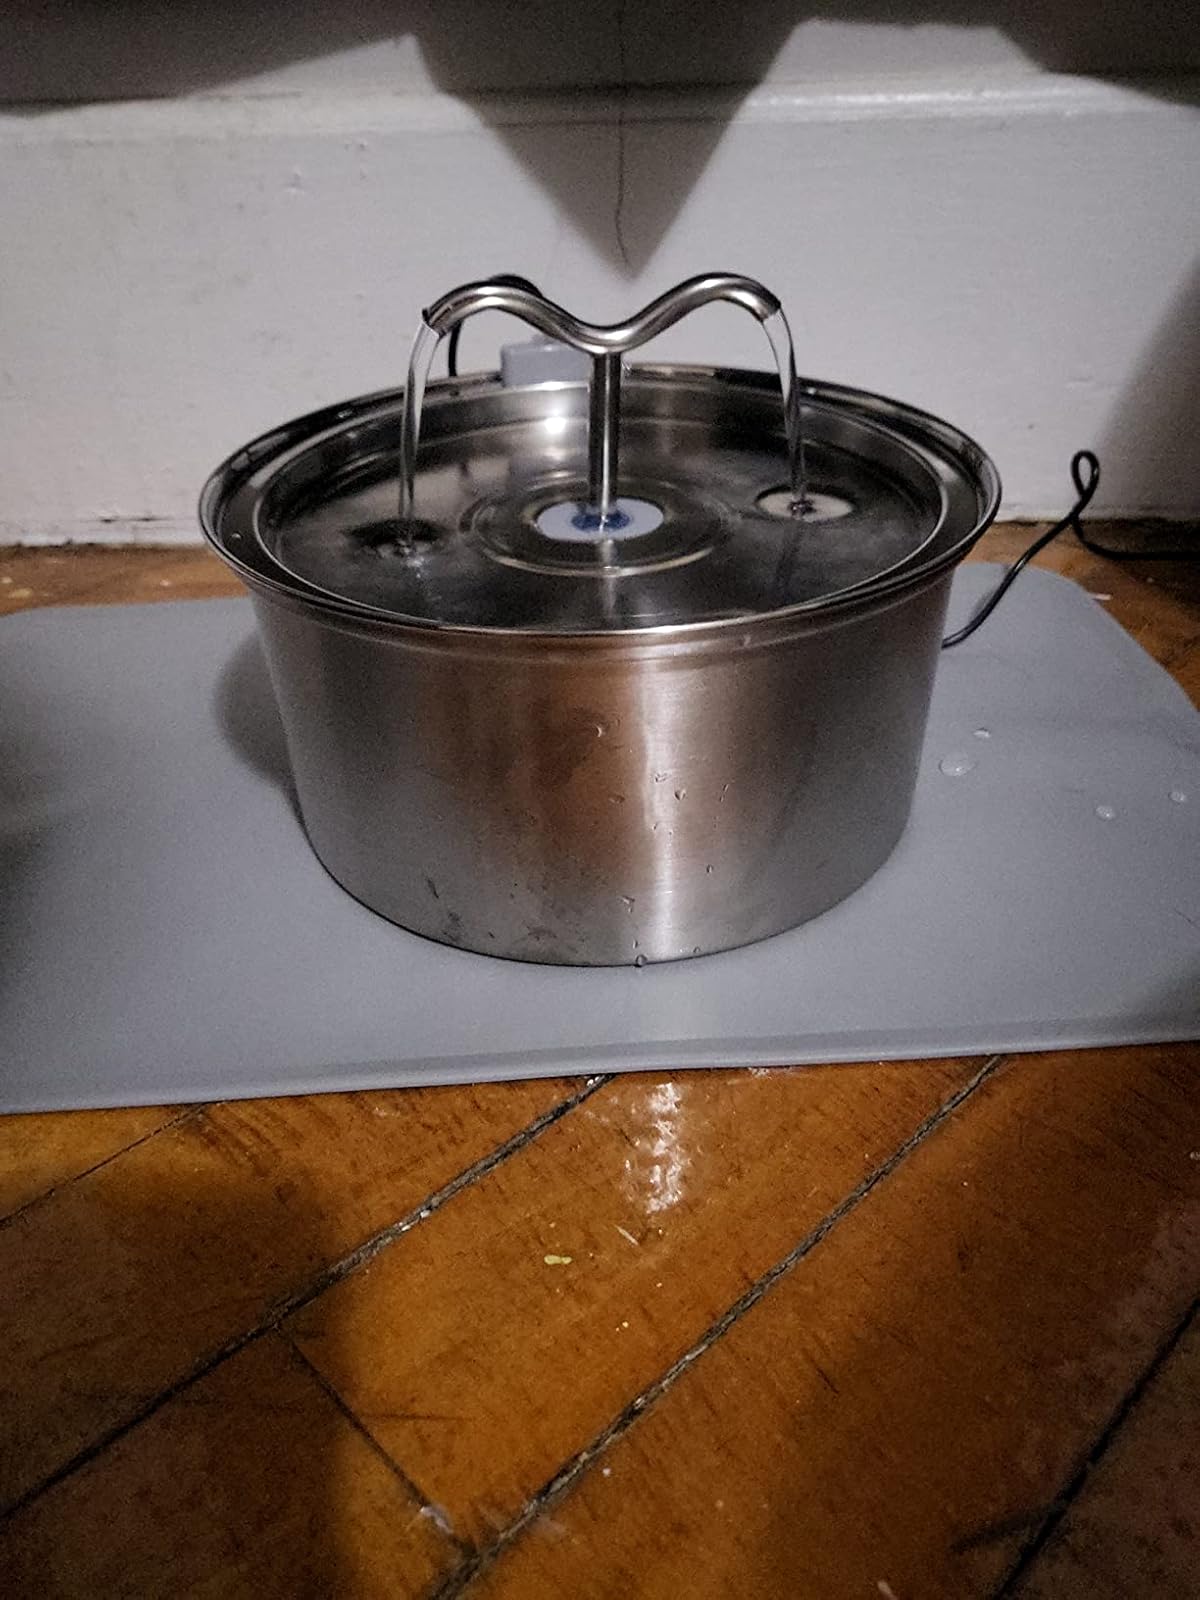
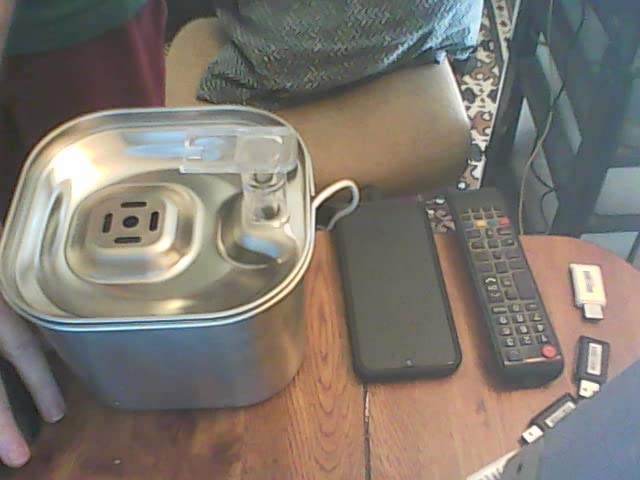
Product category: items_bowl
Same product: no